Mazovia

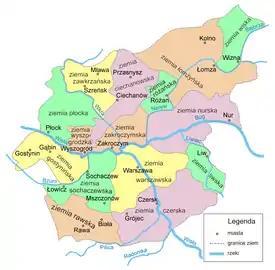
Historical lands of Mazovia

Mazovia has a landscape without hills (in contrast to Lesser Poland) and without lakes (in contrast to Greater Poland). It is spread over the Mazovian Lowland, on both sides of the Vistula river and its confluence with Narew and Bug. Forests (mainly coniferous) cover one-fifth of the region, with the large Kampinos Forest, Puszcza Biała and Puszcza Zielona.